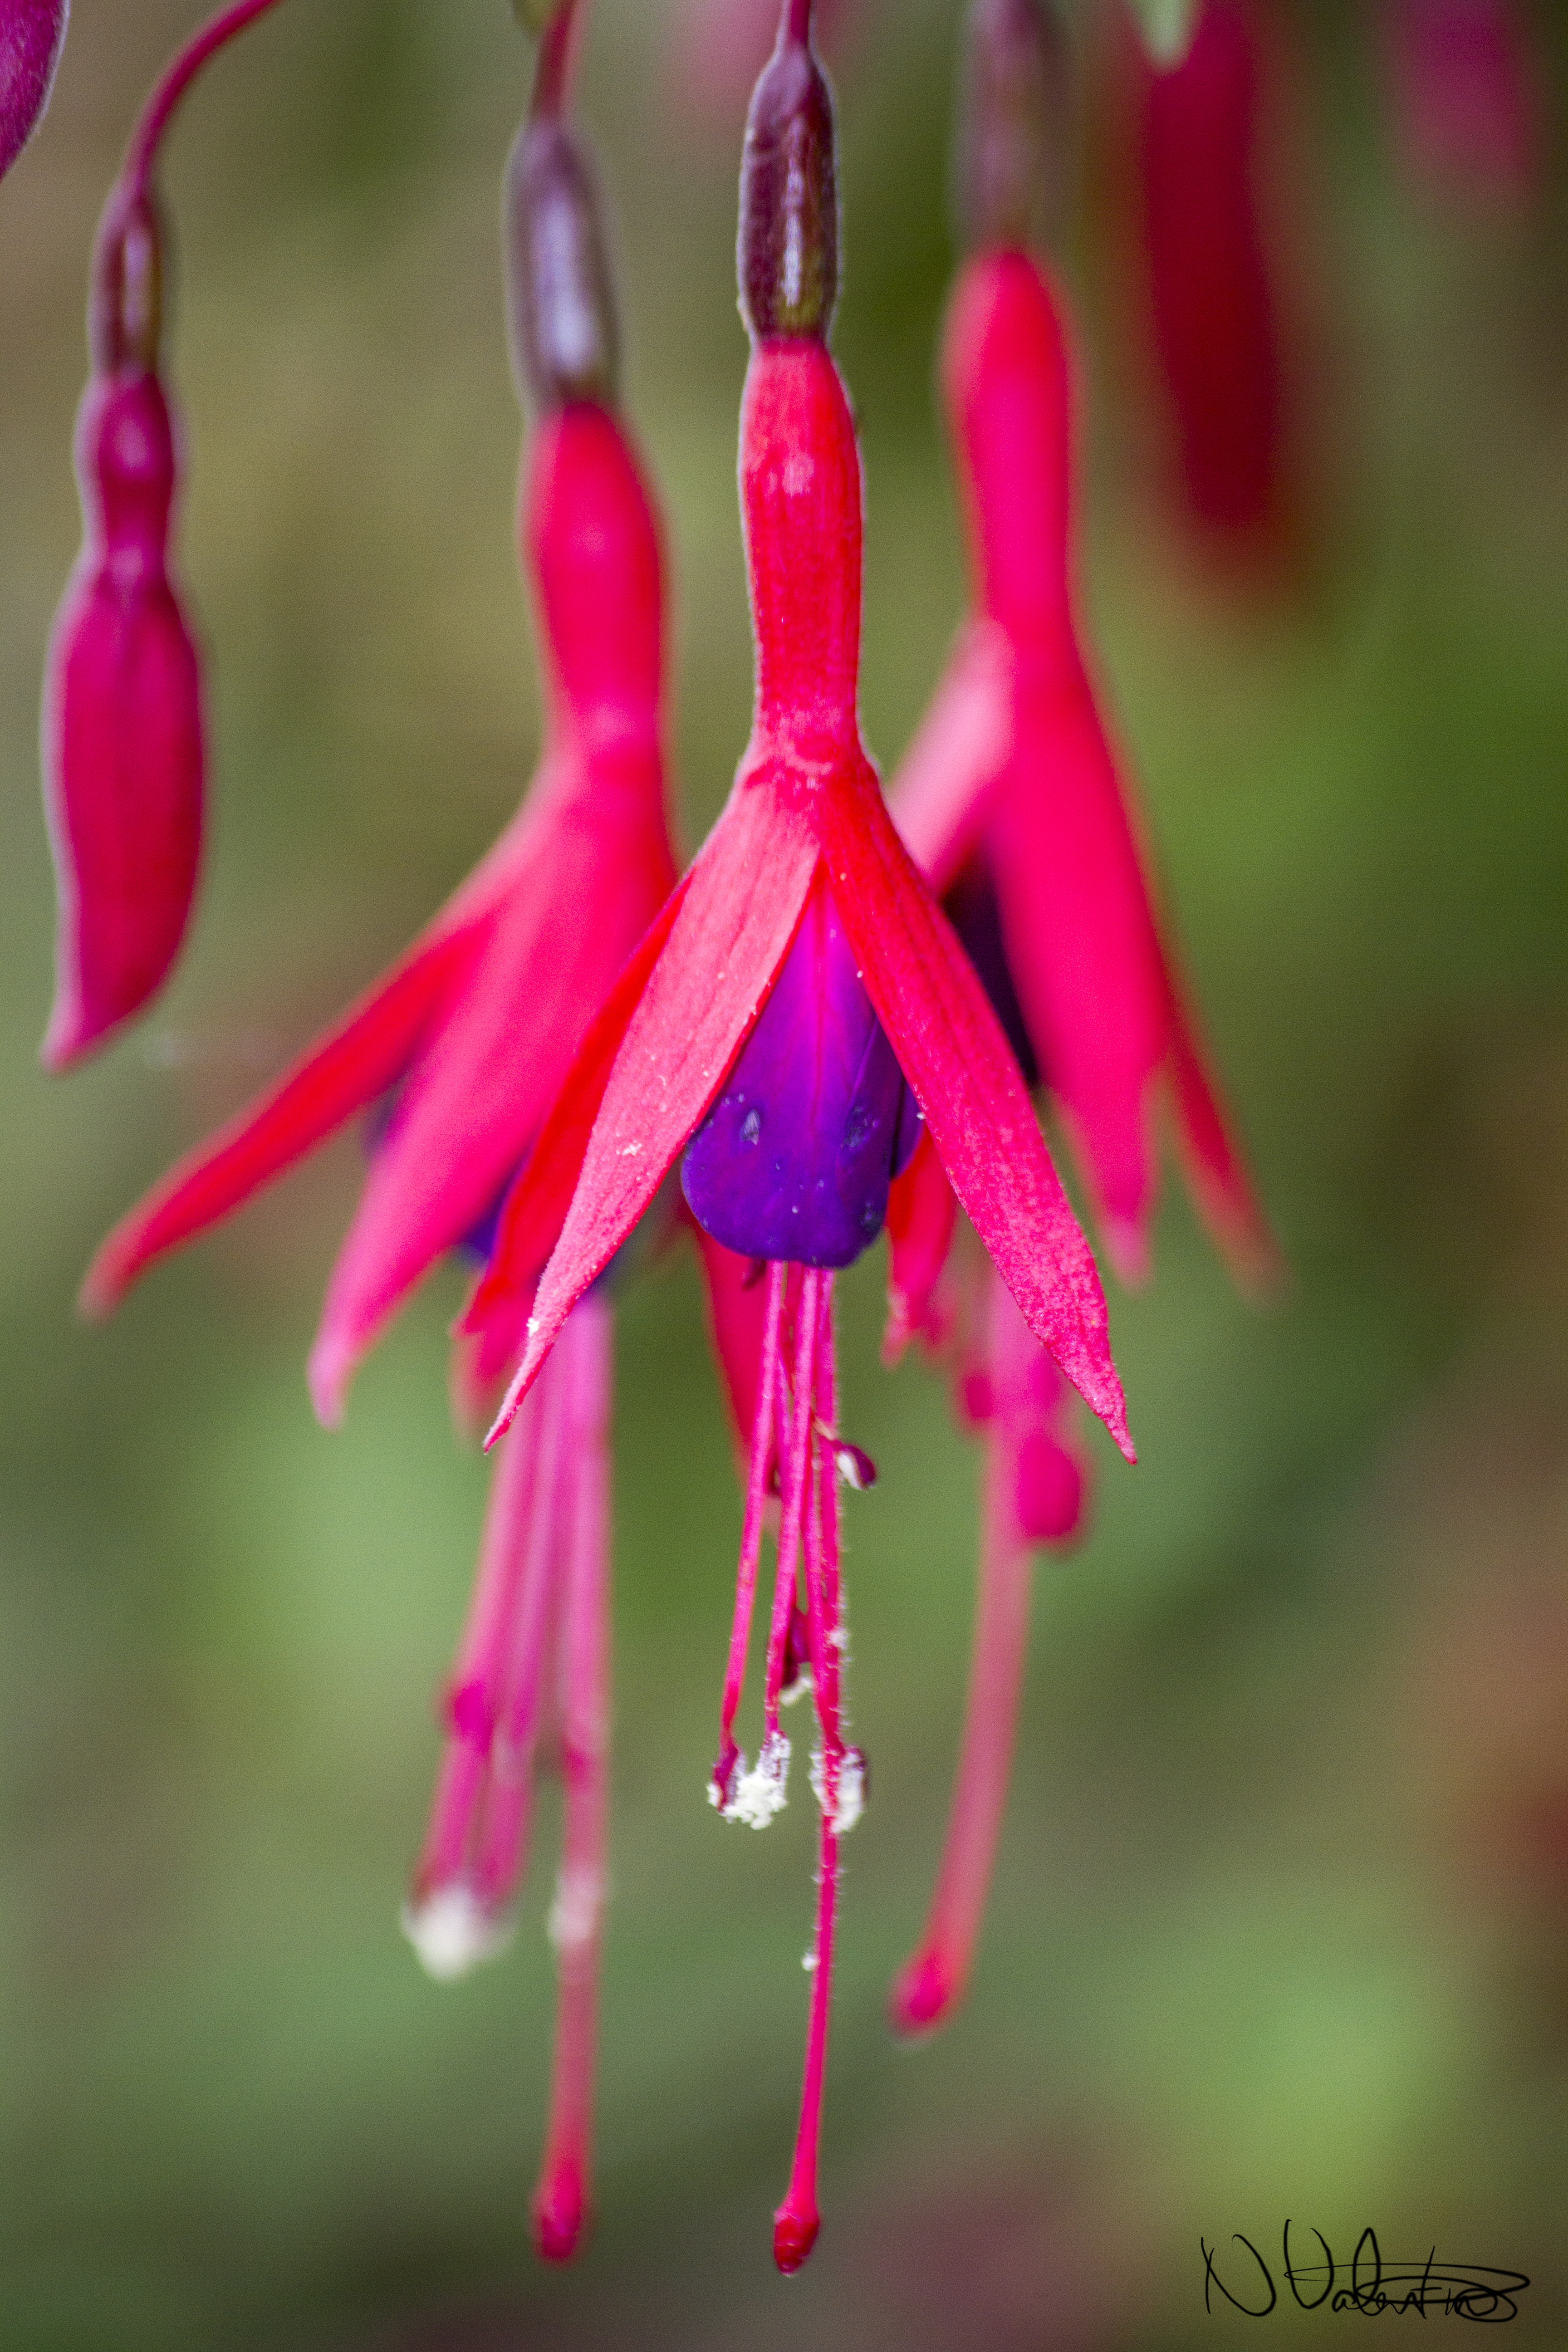
blossom, plant, leaf, flower, petal, red, macro, canon, botany, garden, pink, flora, wildflower, close up, outdoors, uk, shrub, fuchsia, 7d, peterborough, macro photography, flowering plant, plant stem, land plant